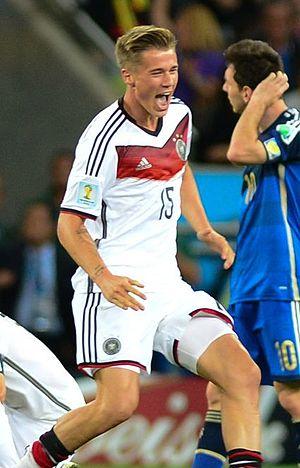
Erik Durm, né le 12 mai 1992 à Pirmasens, est un footballeur allemand. Il évolue au poste de défenseur latéral gauche à l'Eintracht Francfort.